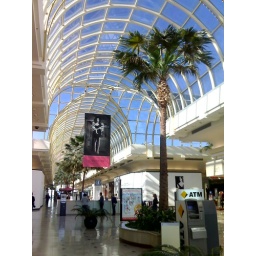
The glass roof is very impressive but it must cost a fortune in air-conditioning in Summer.